Lithium polymer battery

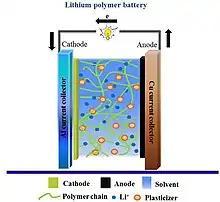
Schematic of a lithium polymer battery based on GPEs

Polymer electrolytes can be divided into two large categories: dry solid polymer electrolytes (SPE) and gel polymer electrolytes (GPE).